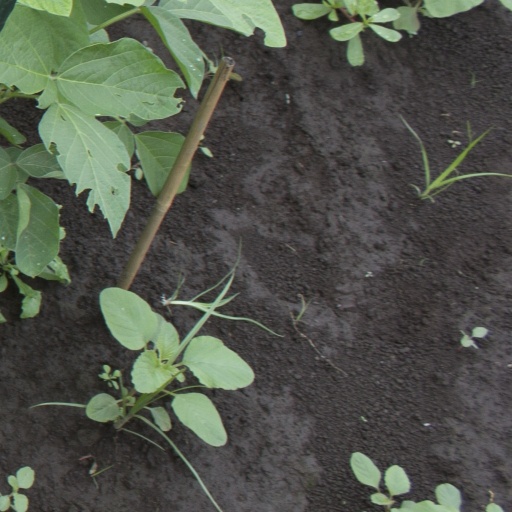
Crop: soybean